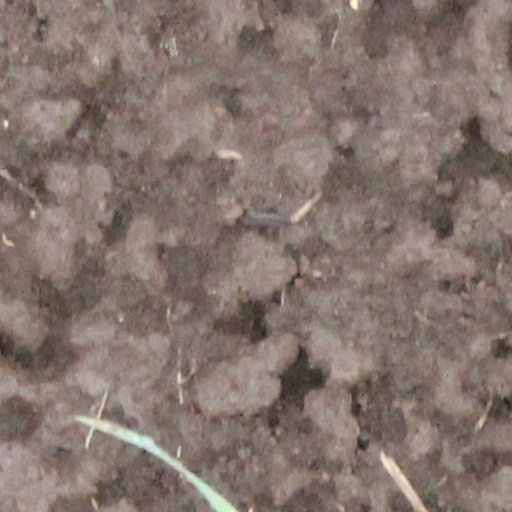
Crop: wheat